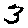
Label: 3